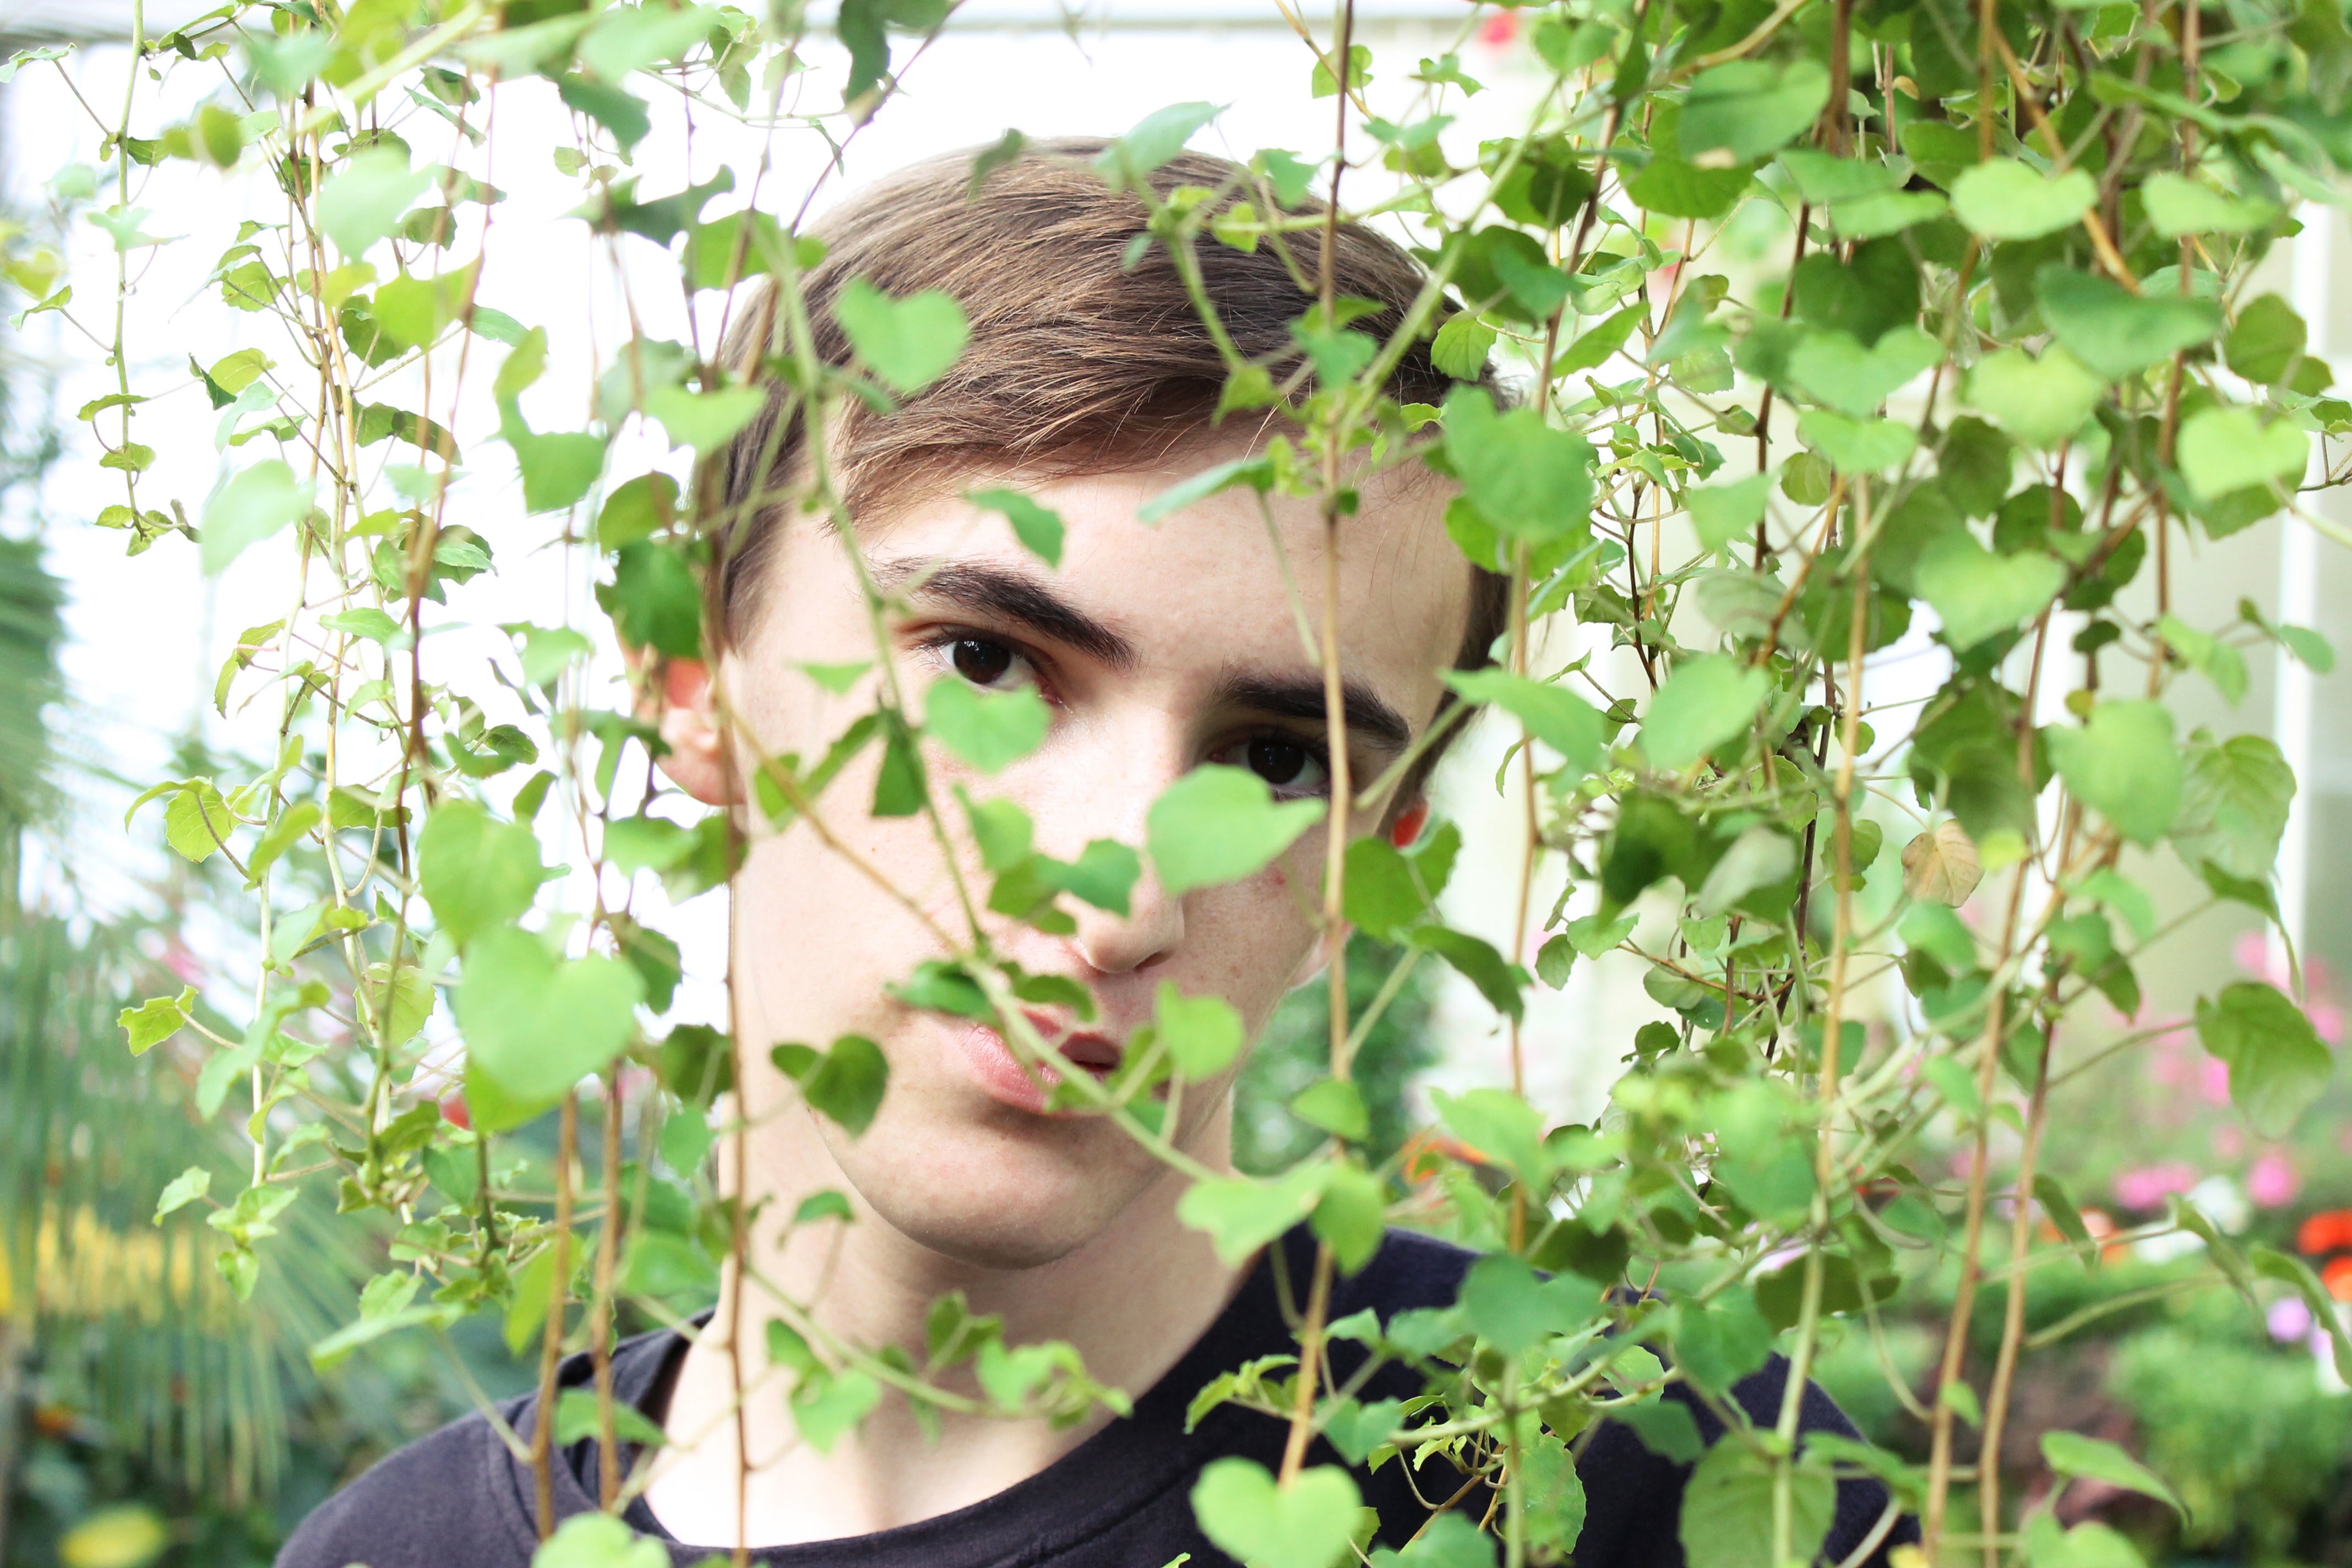
branch, plant, leaf, flower, green, jungle, produce, agriculture, garden, flora, flowering plant, land plant